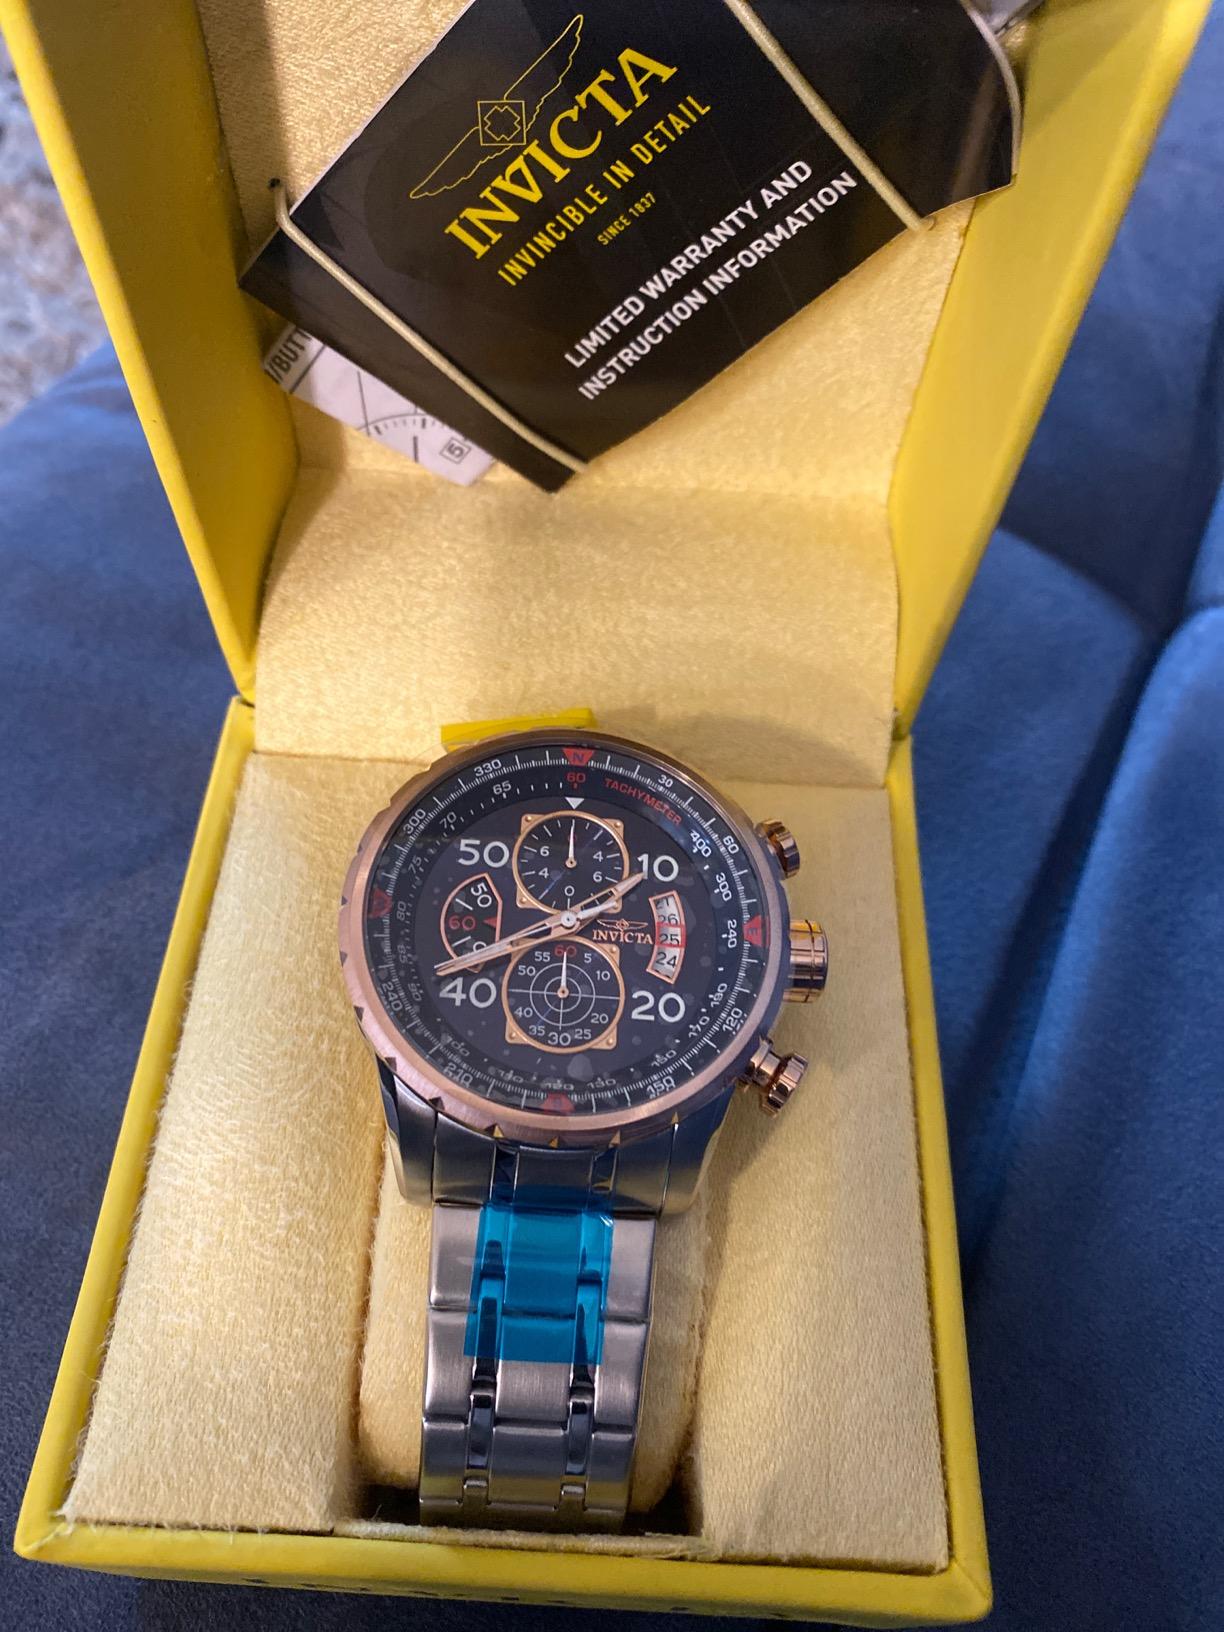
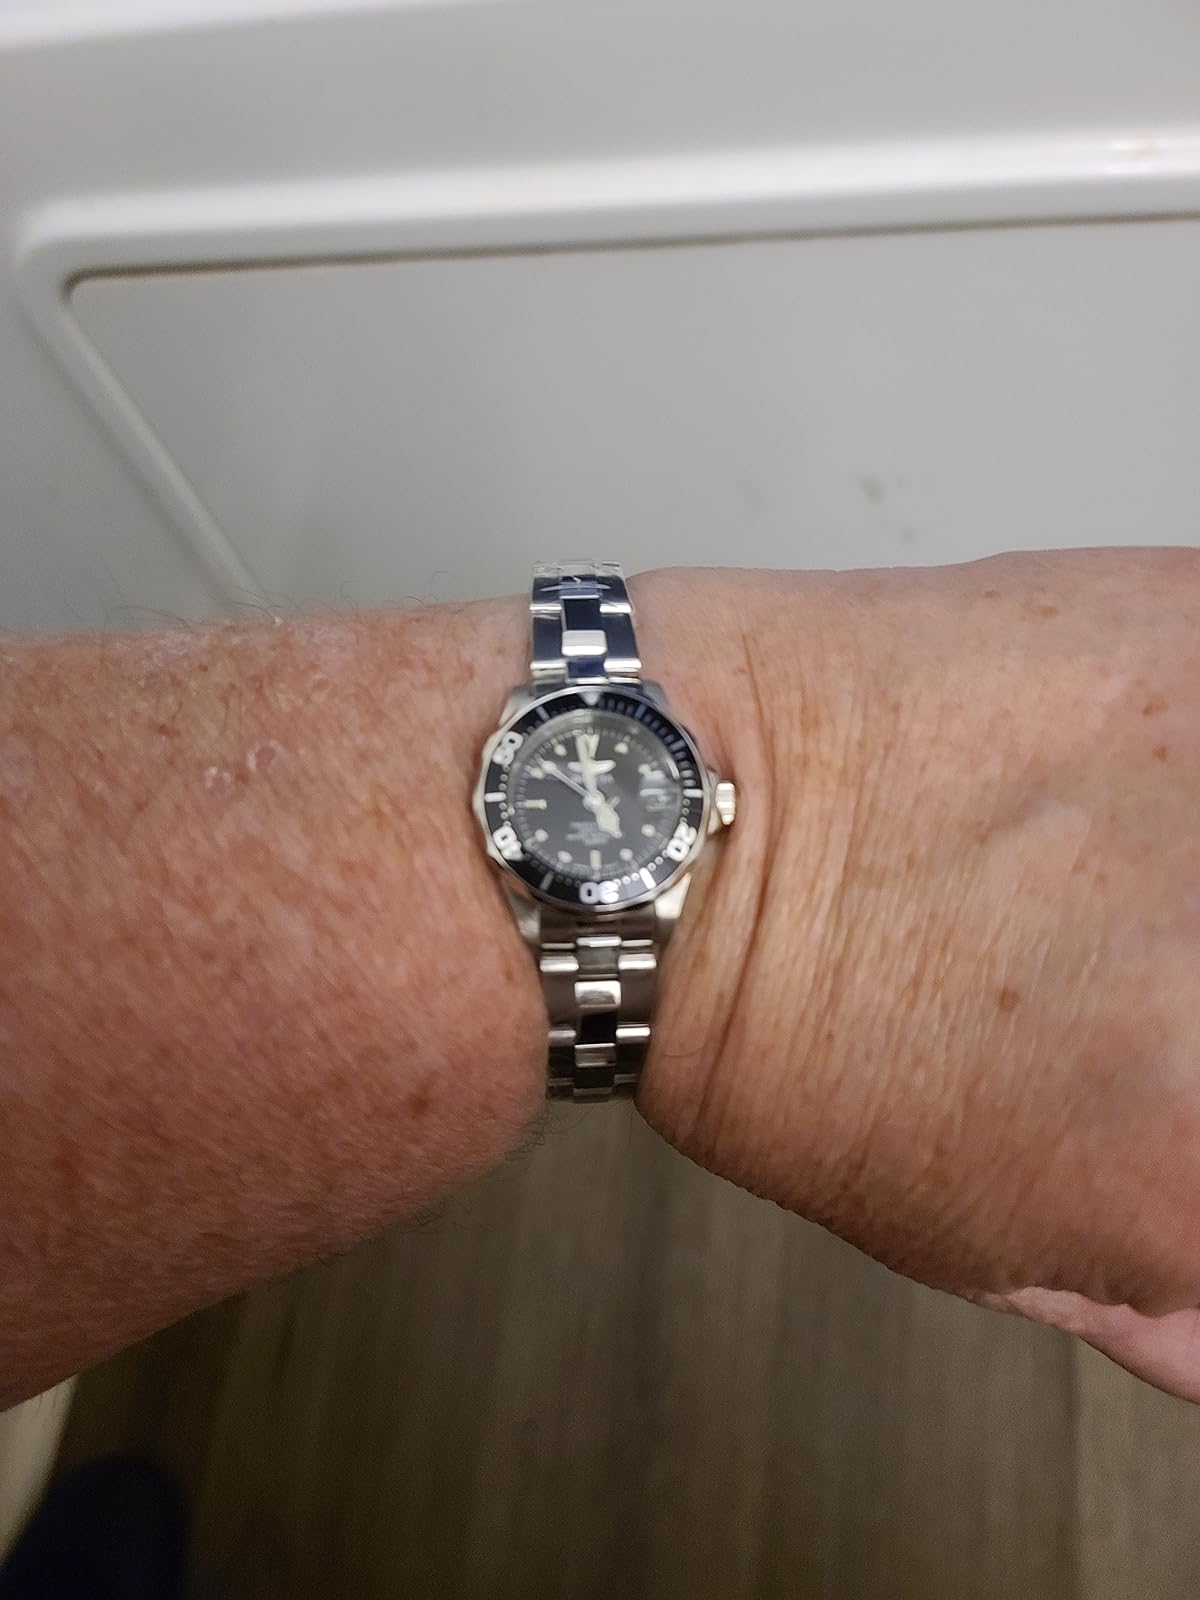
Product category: accessories_watch
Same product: no